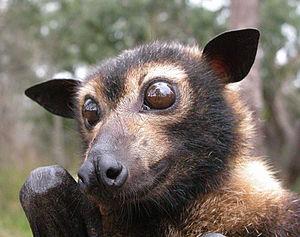
Le renard volant à tête grise, ou roussette à tête grise est une chauve-souris originaire d'Australie.